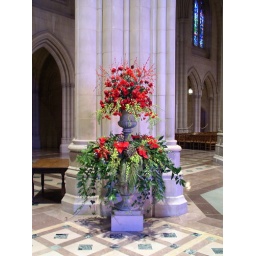
inside flowers against a massive column